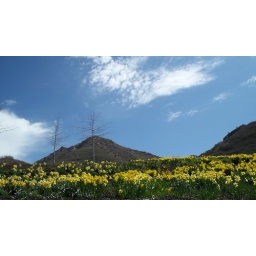
I'm not sure how I feel about the brown mountains in the background, but the vast fields of daffodils were lovely